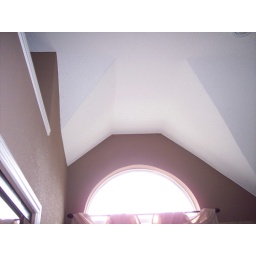
Archectitural detail windows and ceiling over bathtub in master bathroom